Banbury

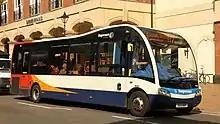
A Stagecoach in Oxfordshire bus in Bridge Street, on route B7 to Neithrop

Banbury railway station is served by three train operating companies: